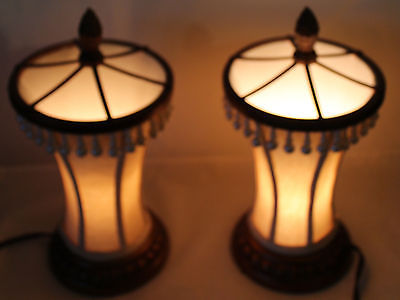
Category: lamp